Richards Court

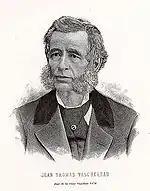
Jean-Thomas Taschereau refused to live in Ottawa after his appointment to the Court.

The conduct of individual justices during this period also drew public criticism. Justice Henry took leave from Ottawa on two occasions, while Justice Strong was absent for six months during a sitting of the Court, prompting disapproval from members of the bar. Justice Taschereau, who had not been expected to accept a position on the Court, quickly sought an exemption from the requirement to reside within of Ottawa. He requested a leave of absence during the Court's first sitting, which, when combined with Justice Henry's absence, would have resulted in the Court lacking quorum for its inaugural session. Although the government refused to grant the exemption, it also did not want Taschereau to resign early in his term. Ultimately, Taschereau maintained his residence in Quebec City despite the statutory requirement to live in Ottawa, leading to ongoing complaints from the legal community until his retirement.